Tokai Park

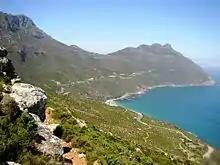
Peninsula Granite Fynbos on Chapmans Peak

Peninsula Granite Fynbos, occurs at the base of the mountain. It forms the roots and foundation for the sandstone, and benefits from the moisture caught by the sandstone ramparts. It is a relatively fertile soil, and consequently the vineyards and most expensive real estate in the city occurs on what used to be Granite Fynbos. Because of its high carrying capacity, this is where the large herds of game, predators, and baboons used to occur historically in the southern Peninsula. Silver Tree groves, lush riverine corridors and fertile, well-watered soils are in especial short supply along the west coast, and Constantia was one of the first farms developed by Europeans. About one-third remains, and much that does is poorly managed, because of safety and fire concerns. Some 24 IUCN Red List species occur, and 9 species are endemic or near-endemic to the type. It is now classified as Critically Endangered, with 43% remaining; and only 30% conserved.